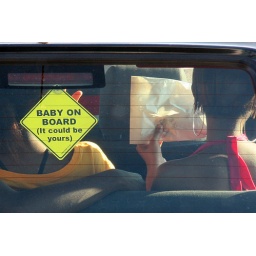
Drive carefully....don't harm the baby (as seen on the rear window of a car in Soweto - Johannesburg).